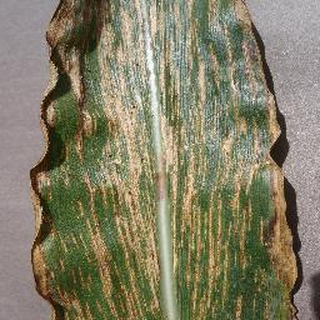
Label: corn_cercospora_leaf_spot